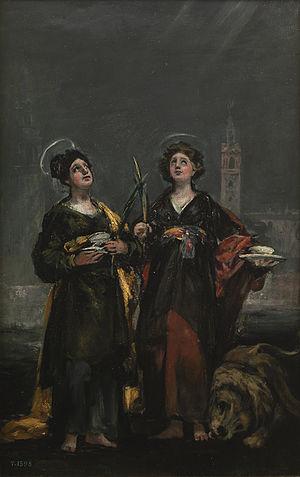
Saintes Juste et Rufine est une huile sur toile de Francisco de Goya conservée à la cathédrale de Séville. Il représente les deux saintes, debout, en dimensions naturelles. C’est une œuvre de commande réalisée sous la supervision de Ceán Bermúdez et peu considérée dans l’œuvre du peintre.